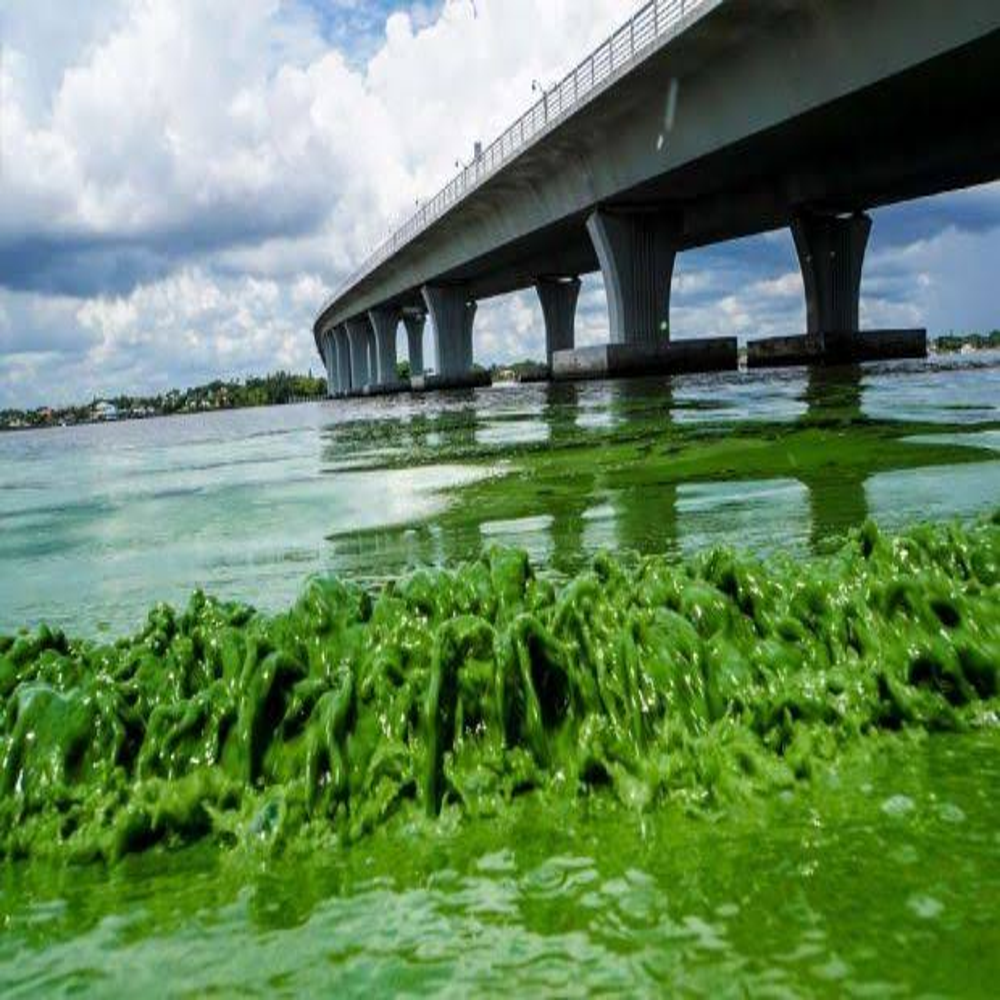
Body of water present: yes
Land polluted: no
Water polluted: yes
Pollution percentage: 100%